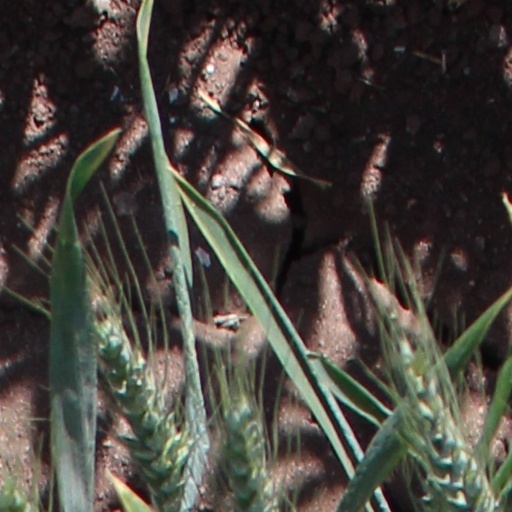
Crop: wheat